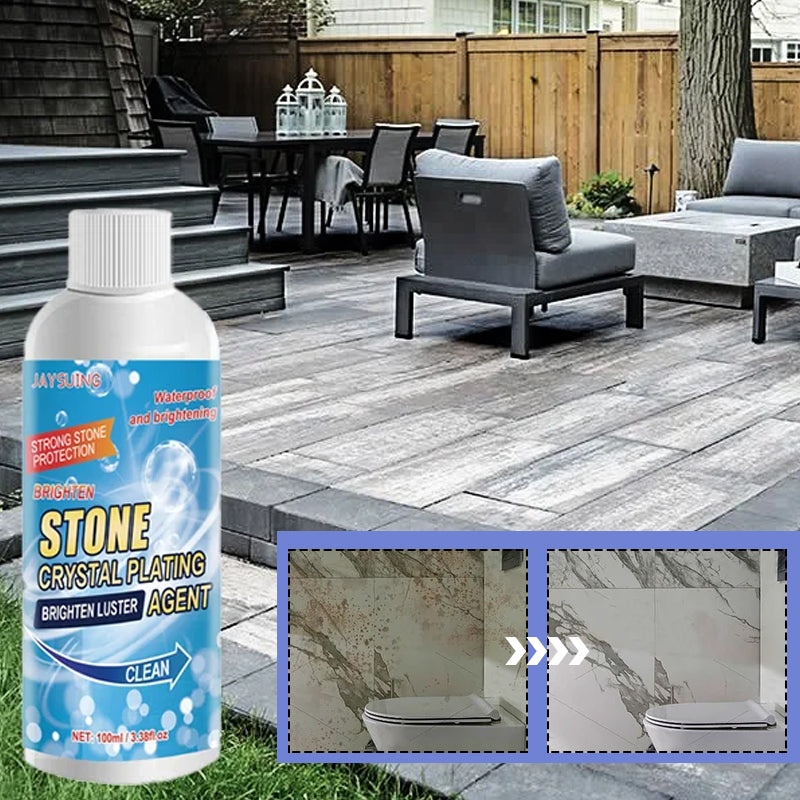
Effektivt Stenfläckborttagningsmedel med Gelformula
Effektivt Stenfläckborttagningsmedel med Gelformula Upptäck styrkan hos vårt stenfläckborttagningsmedel som är perfekt utformat för att hantera de svåraste fläckarna på alla typer av stenytor. Med en unik gelformula ger den enkel applicering och maximalt resultat utan att skada känsliga ytor. Unika Försäljningsfördelar Anpassad för både släta och känsliga stenyta, inklusive marmor. Gelformulan effektiviserar fläckborttagningen, även på vertikala ytor. Lätt att använda med enkel applicering: häll, borsta, och skölj. Skyddar och bevarar stenens naturliga skönhet. Fördelar Med våra rengöringsmedel får du inte bara bort envisa fläckar utan även ett skinande och långvarigt resultat på dina stenytor. Att ta hand om dina stengolv och bänkar har aldrig varit så friktionsfritt! Specifikationer Ingredienser: Silikon, fluorosilikatpolymer, penetrant, excipient Funktion: Anti-olja, anti-förorening, och spegelglans Kapacitet: 100 ml
Brand: Luxan
Category: Home & Garden > Household Supplies > Household Cleaning Supplies > Household Cleaning Products > Floor Cleaning Products